Philippus Jacobus Brepols

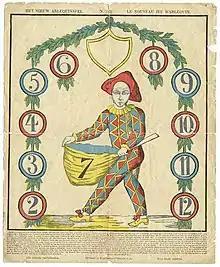
One of his printed pages from 1827.

Philippus Jacobus Brepols (1778 – 1845) was a Belgian publisher and founder of the Brepols printing family-business in Turnhout, Belgium.